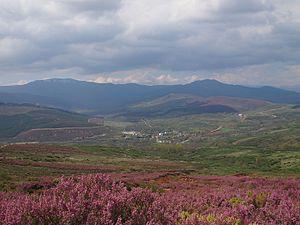
Truchas est une commune d'Espagne dans la province de León, communauté autonome de Castille-et-León. Elle s'étend sur 301,38 km² et comptait environ 413 habitants en 2018.